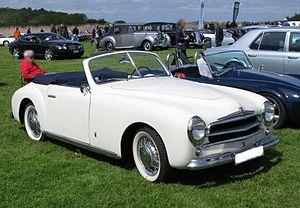
La dénomination Simca Sport s'applique à une lignée de coupés et cabriolets Simca mais réalisés chez l'industriel Facel Métallon sur une base Simca 8 puis Aronde.